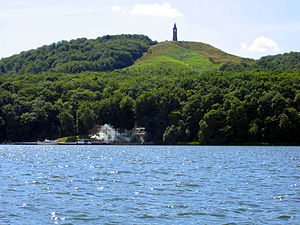
Himmelbjergruten / Galleri
Himmelbjerget, med Hjejlen i forgrunden.
Himmelbjergruten er en ca. 44 km lang vandrerute, som strækker sig gennem det midtjyske søhøjland fra Ry nord om Himmelbjergsøerne til Silkeborg, hvor ruten forsætter tilbage østpå syd om søerne til Himmelbjerget.